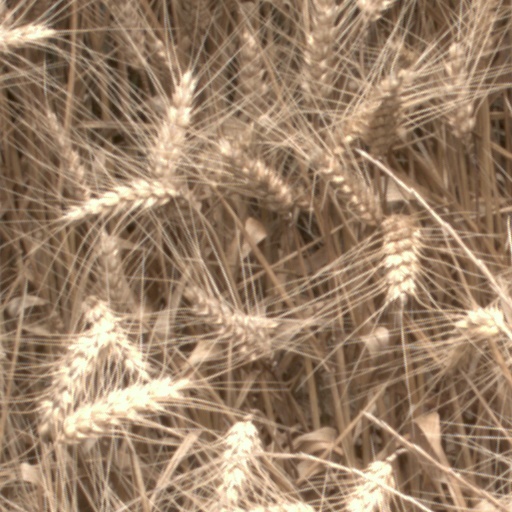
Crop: wheat